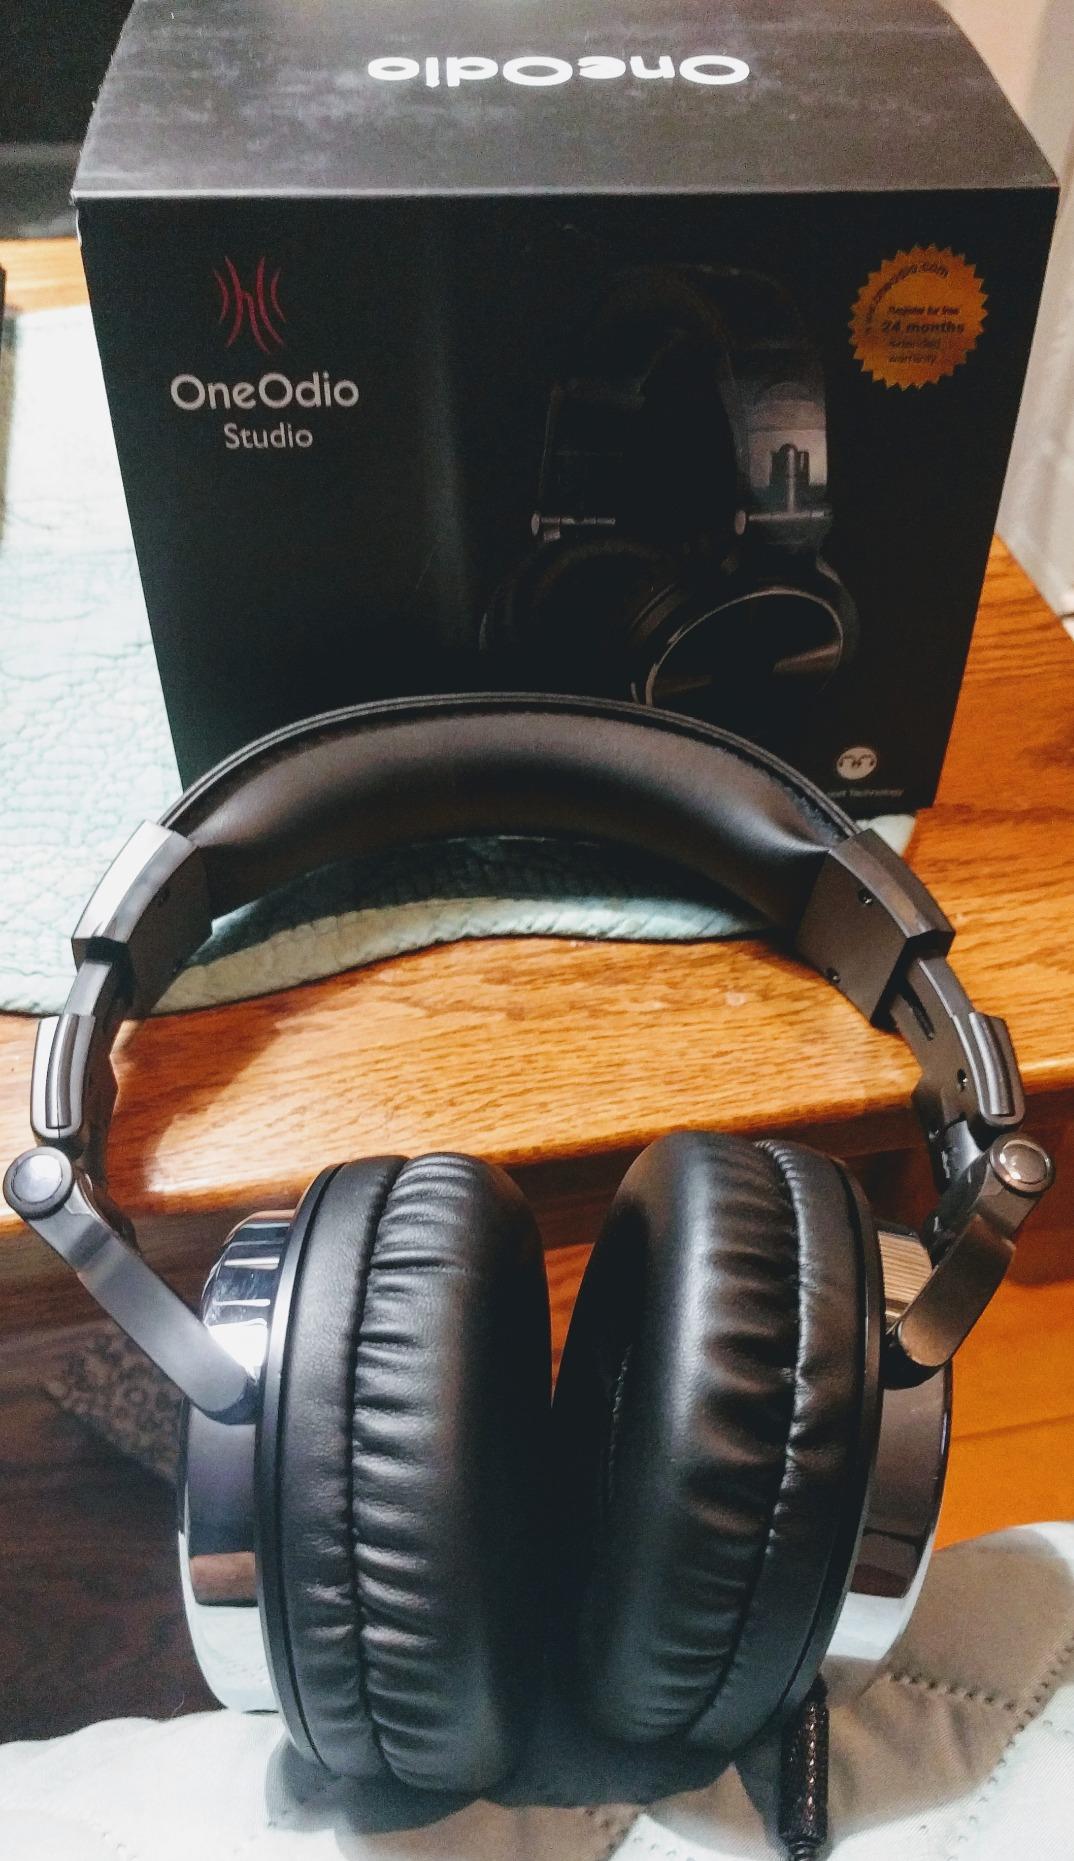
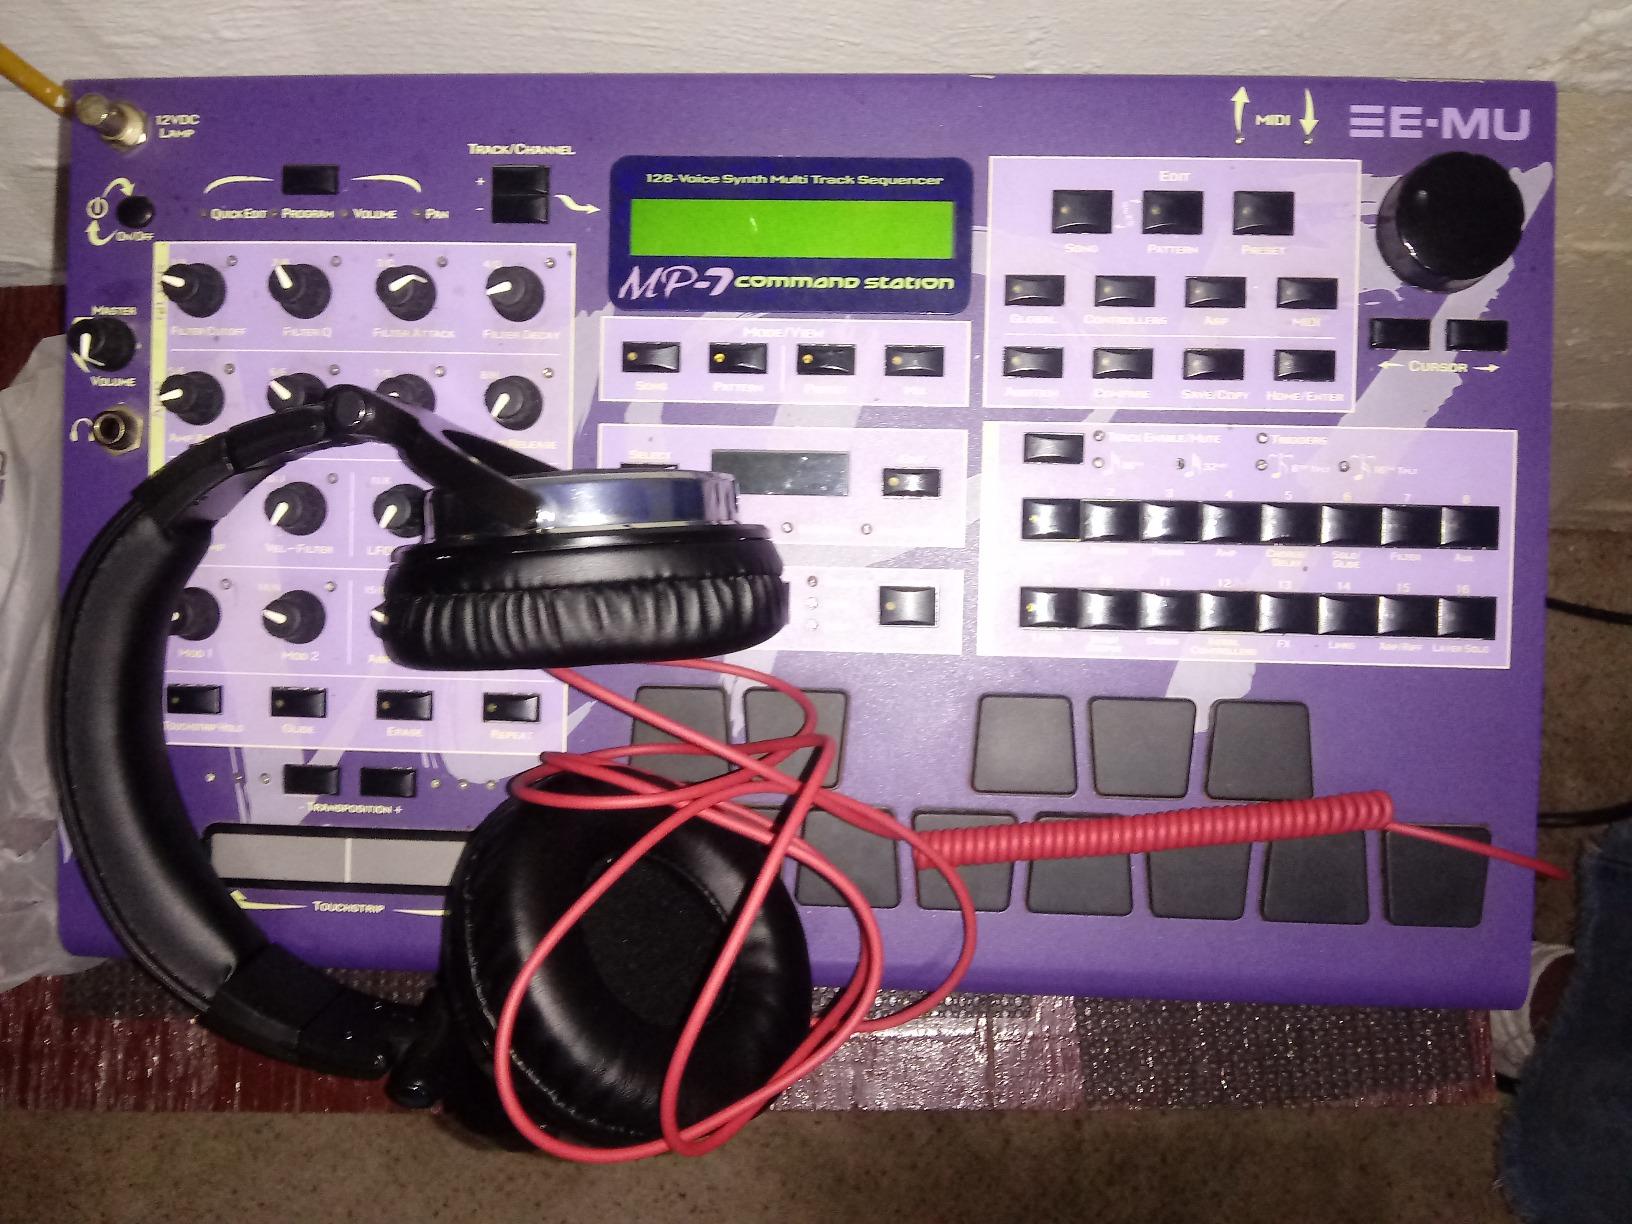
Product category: headphones
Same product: yes